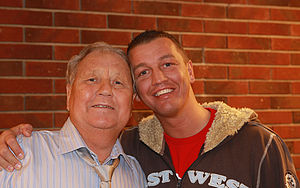
Ole Klemetsen / Proffkarrieren
Ole Klemetsen i 2008 sammen med faren John Klemetsen, tidligere underholdningsartist, bokser og træner